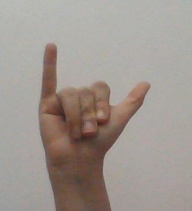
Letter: ya